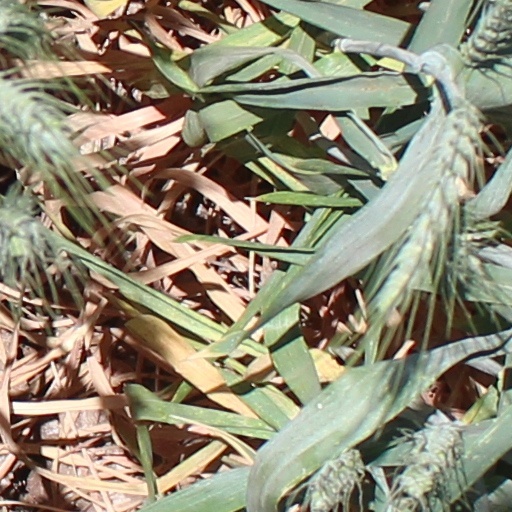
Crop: wheat